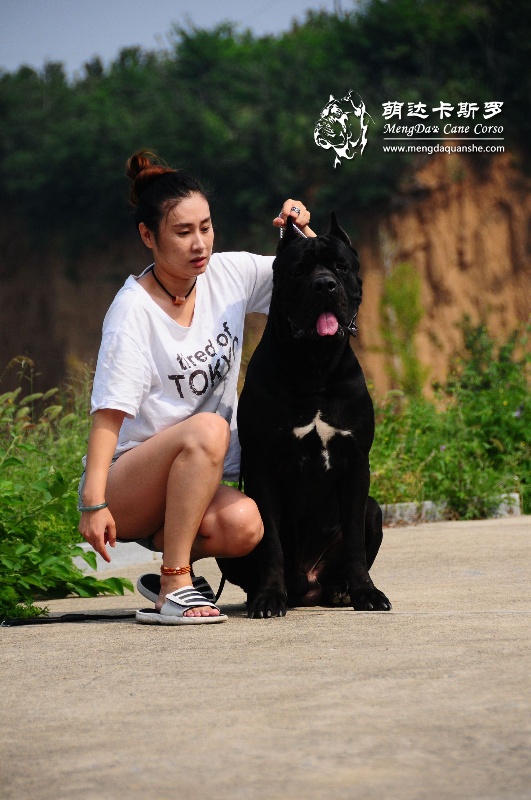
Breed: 253-n000105-Cane_Carso